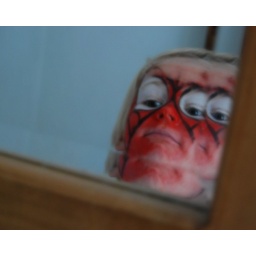
washing off his paint in the bathroom mirror